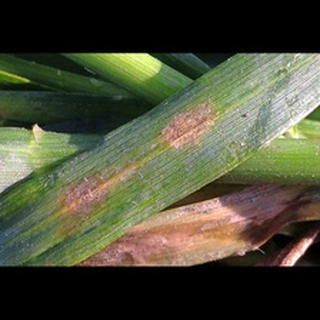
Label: wheat_leaf_blight